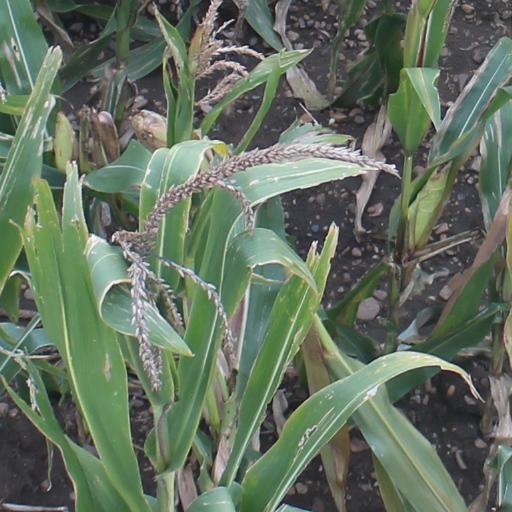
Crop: maize; corn